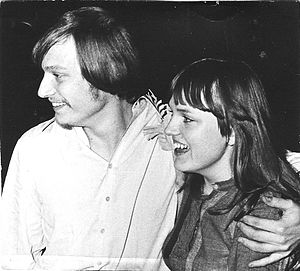
Uno Krüger
Uno Krüger og Birthe Kostrup
Uno Krüger var en dansk forlagsredaktør, bladmand, oversætter og billedkunstner. Uno Krüger var gift med billedkunstner, senere overlærer og direktør i Star Video, Birthe Kostrup, som han mødte under en reportagetur til Thylejren i 1970.